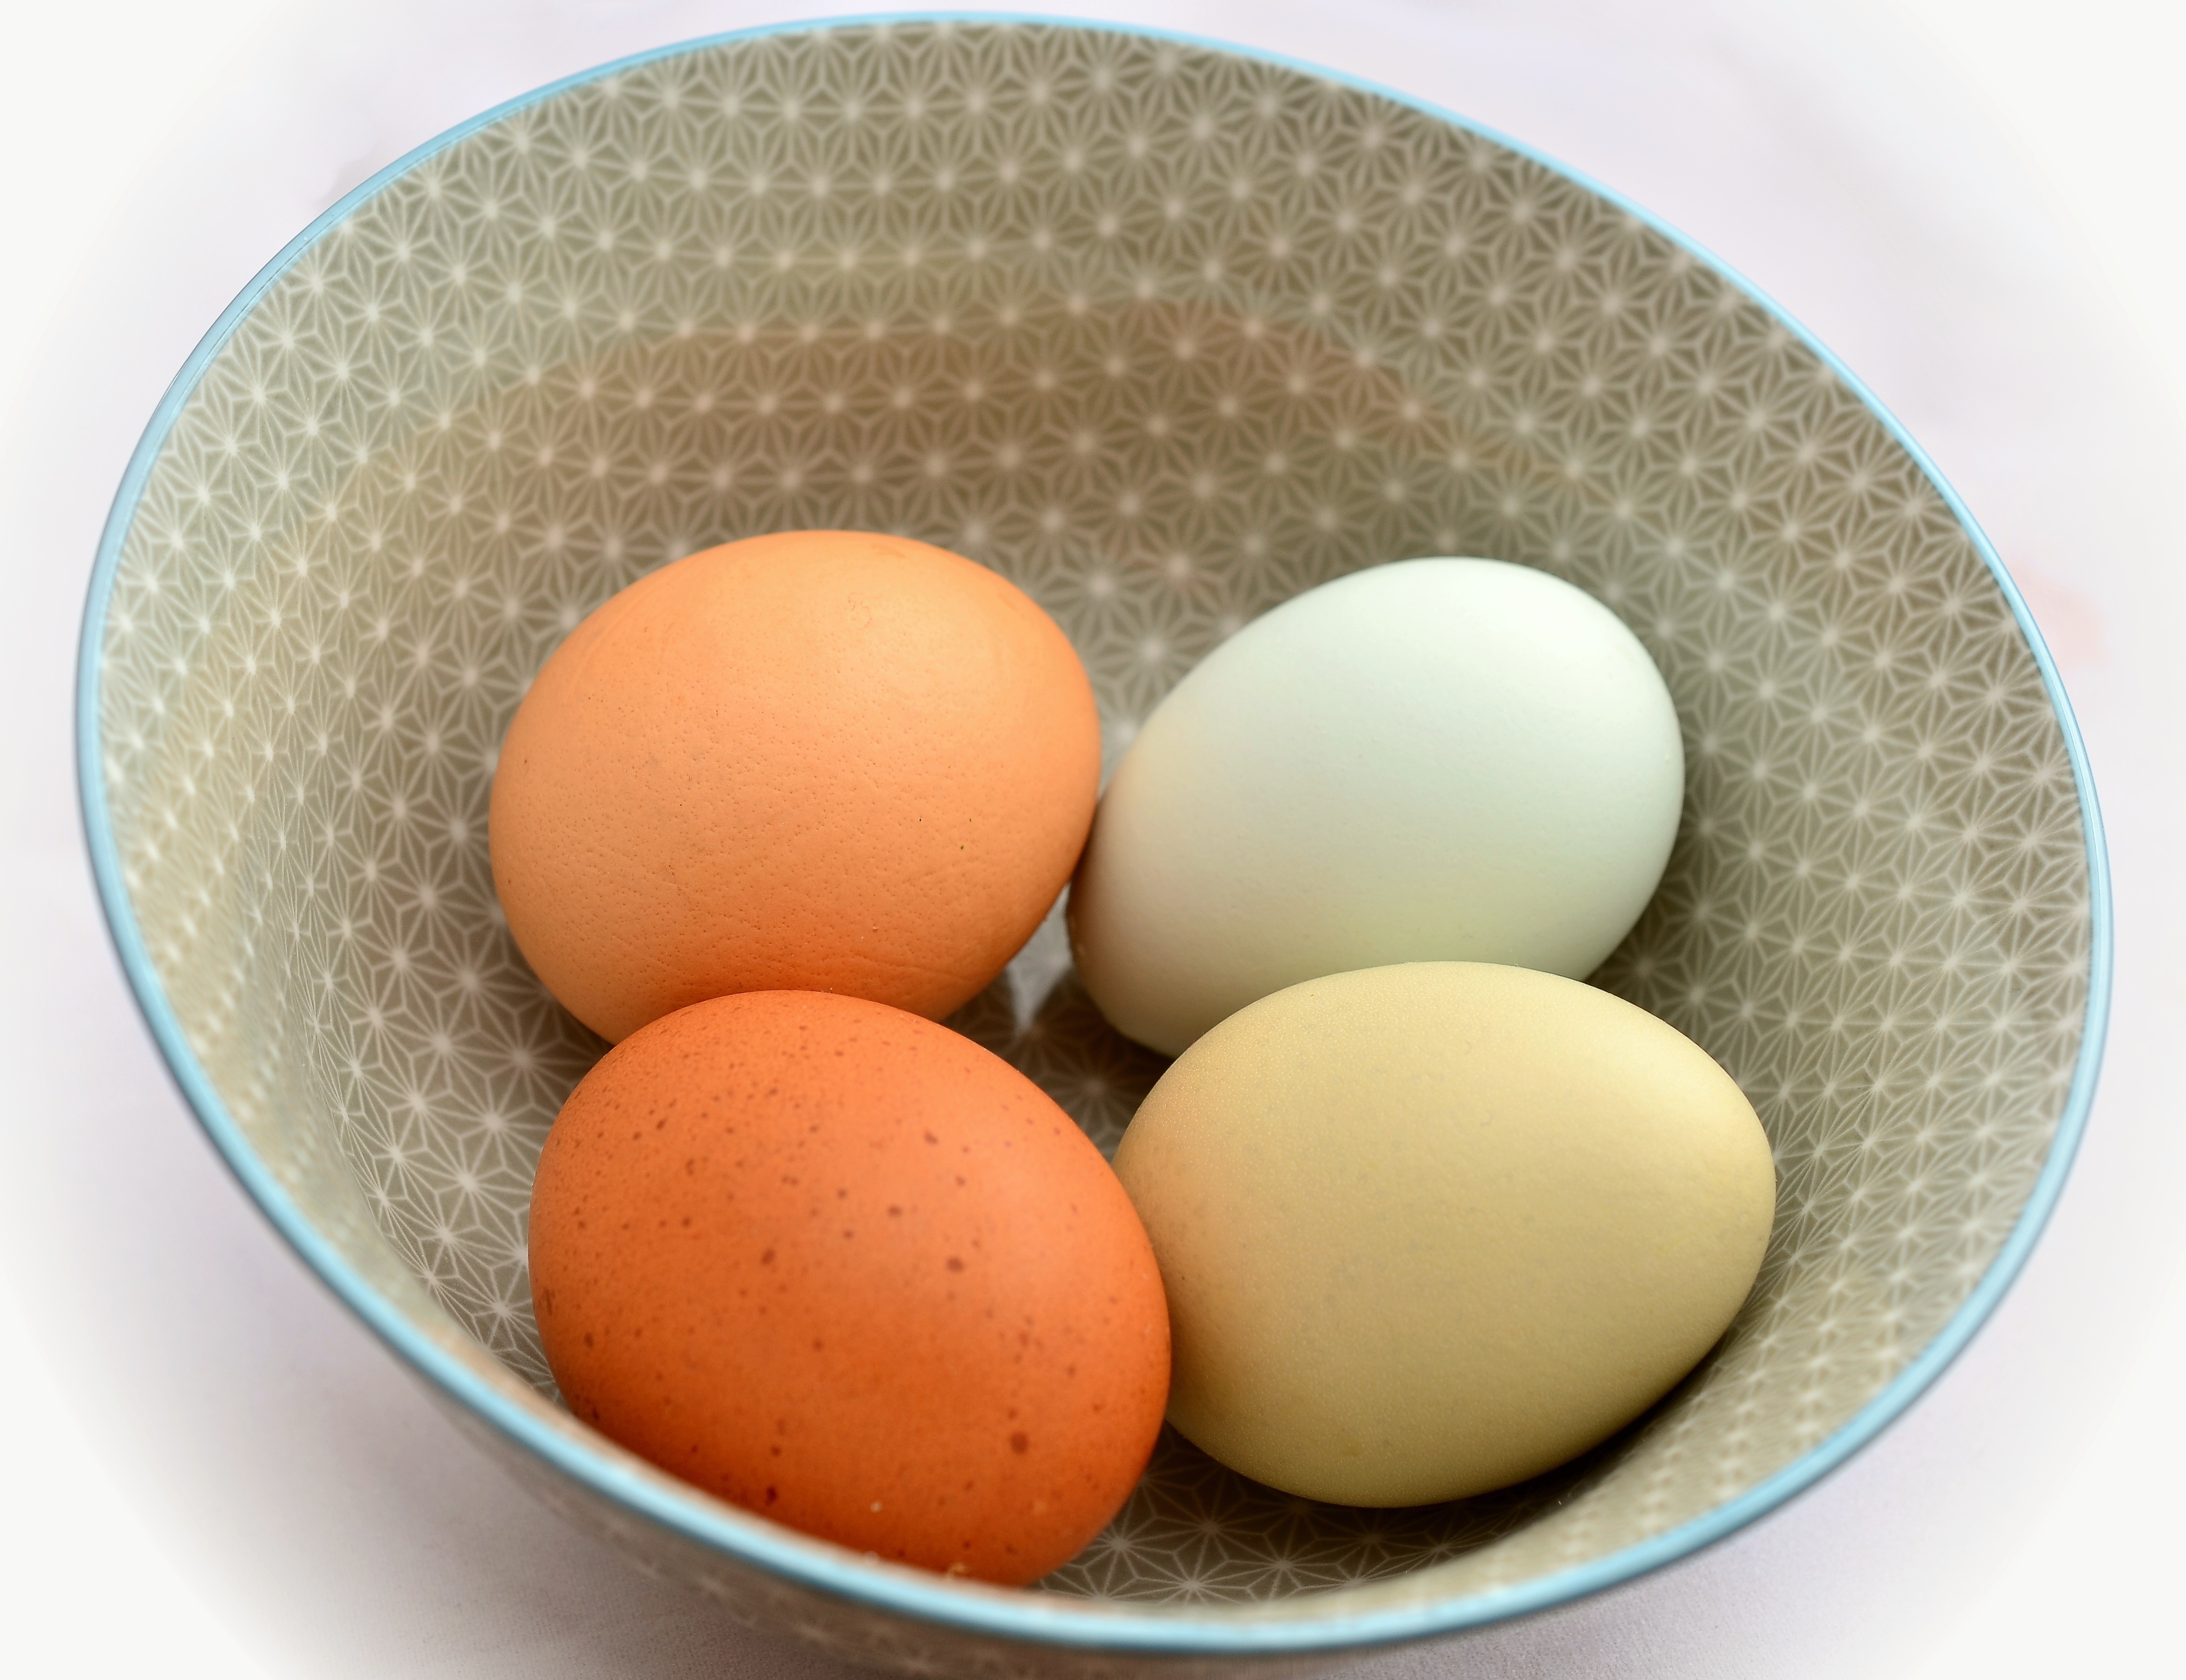
dish, food, egg, asian food, nutrition, brown eggs, hen's egg, animal source foods, green casual